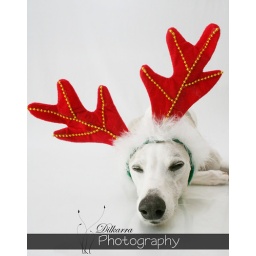
Our old girl Pheobe running free now over the Rainbow Bridge .. RIP :(